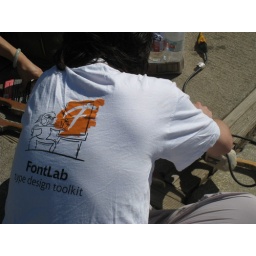
Friends gathered to help Matt sand and paint his sailboat in Alameda.